Answer in natural language. Considering the relative positions, is Statue (marked B) above or below white rectangular dining table (marked A)? Choose between the following options: below or above
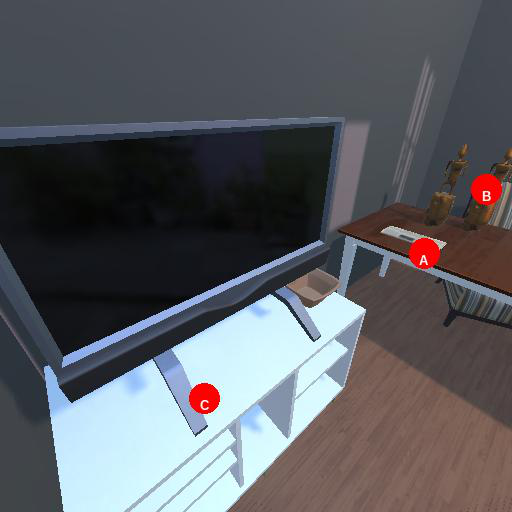
<answer>above</answer>